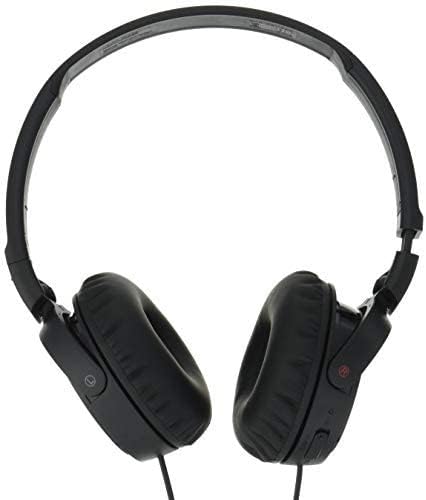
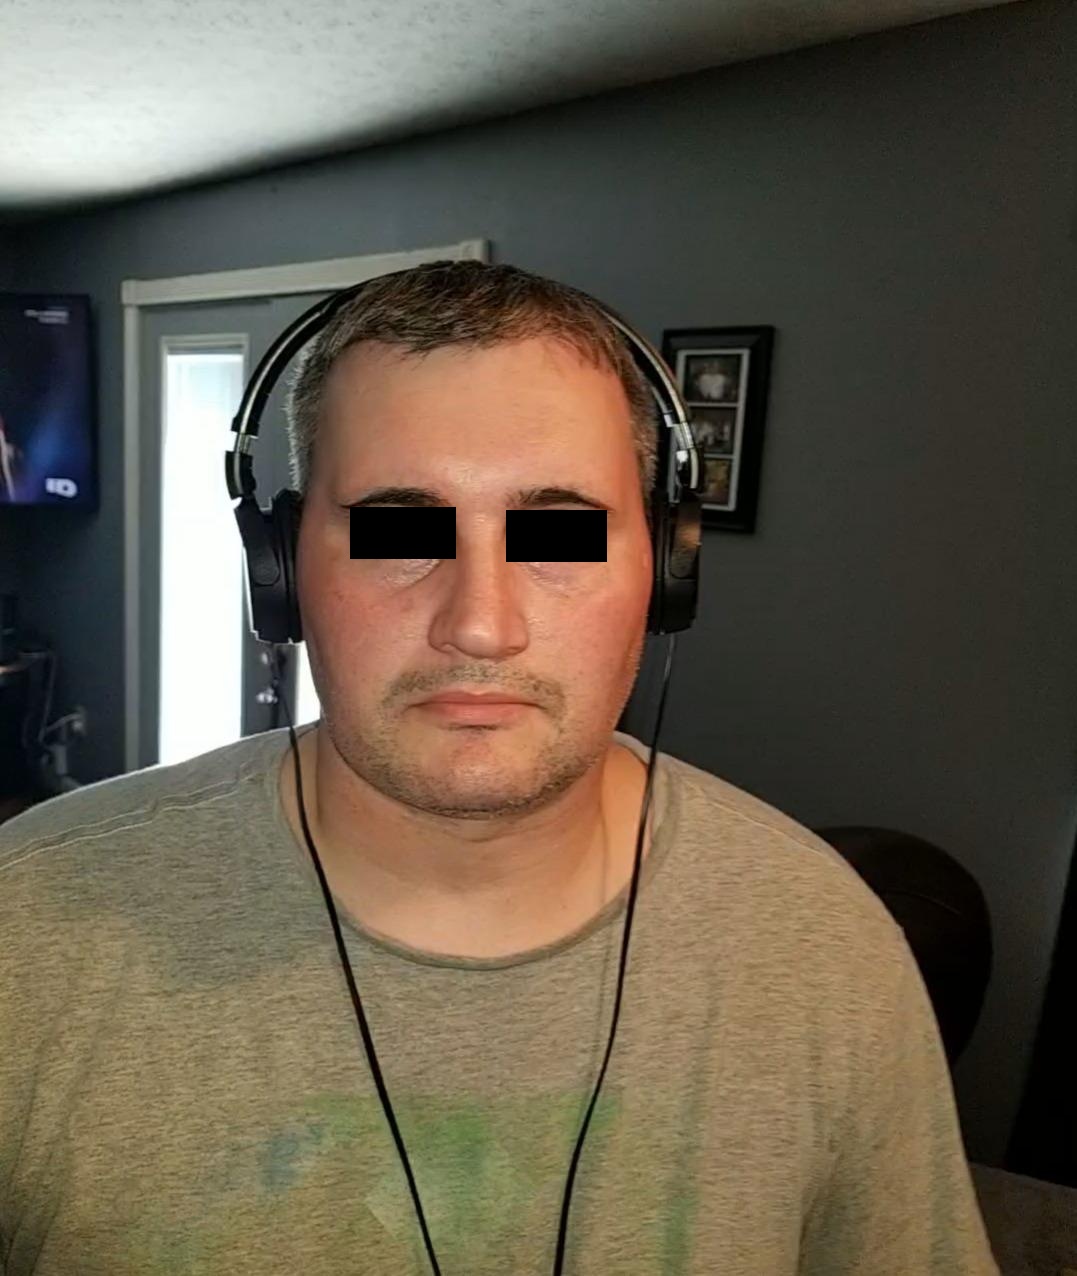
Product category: headphones
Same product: yes